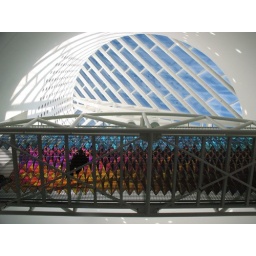
looking above the bridge of 5th floor at SF MOMA